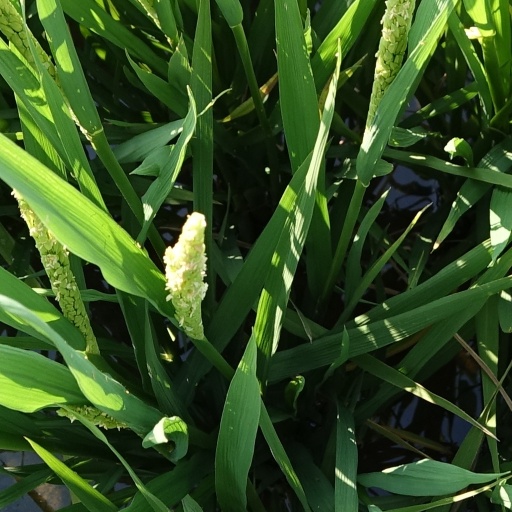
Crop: rice